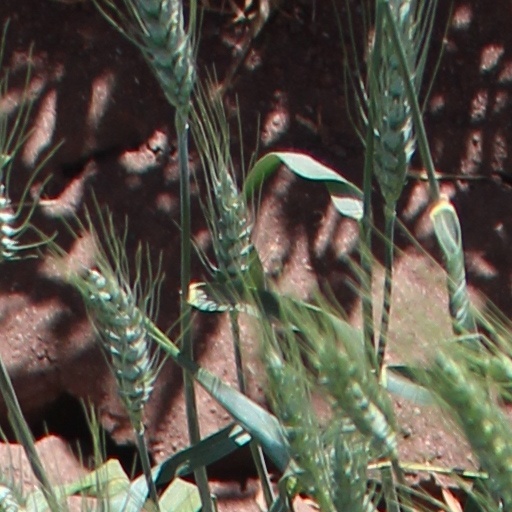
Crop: wheat